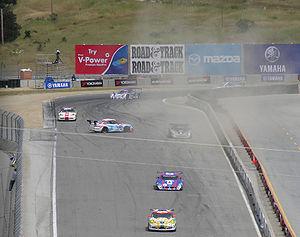
Grand-Am est un terme qui désigne à la fois un organisme de compétition automobile en Amérique du Nord et le principal championnat de cet organisme, les Rolex Sports Car Series. Ce dernier est un championnat d'endurance, qui met aux prises des voitures de type « Prototypes » ainsi que « Grand Tourisme ». Le Continental Tire Sports Car Challenge sert de support à ce championnat.